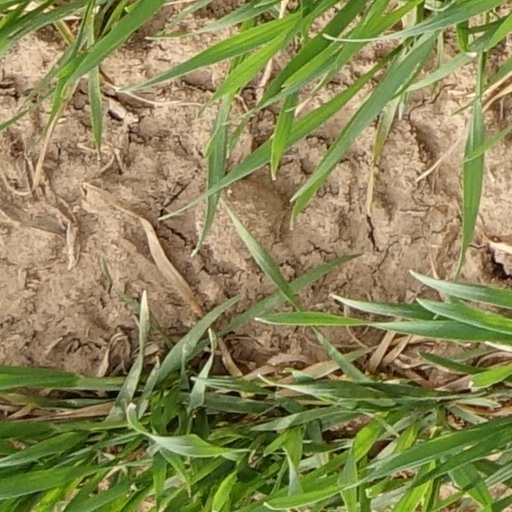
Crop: wheat